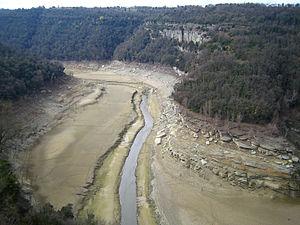
En géologie et dans les domaines proches, une strate est une couche de roche voire de sol - un terrain qui se distingue des autres par des caractéristiques propres.